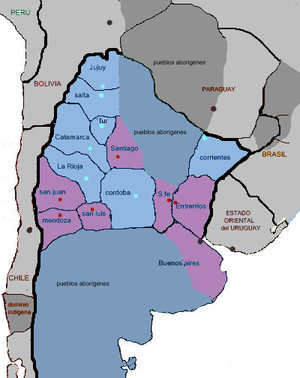
Tout au long d’une grande partie du XIXᵉ siècle, l’Argentine fut le théâtre d’une série de guerres civiles, à l’issue desquelles fut finalement établie la forme de gouvernement qui régit ce pays encore aujourd’hui.